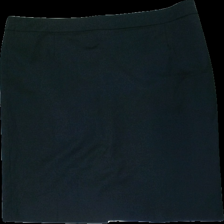
View: front
Type: Skirt
Category: Ladies
Brand: Not in the list
Brand text on label: Turo tailor
Colors: Blue
Material: unknown
Cut: Regular
Size: 48
Price range: 50-100
Recommended usage: Reuse
Description: Blue skirt